Milwaukee Institute of Art & Design

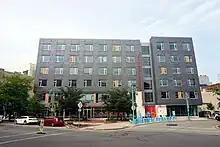
Two50Two MIAD Apartments

The Milwaukee Institute of Art & Design (MIAD) is a private art school in Milwaukee, Wisconsin, United States. Founded in 1974, MIAD is accredited by the Higher Learning Commission and the National Association of Schools of Art and Design. The Jane Bradley Pettit Building is the college's main academic building, located on the Milwaukee River in the Historic Third Ward.